Bubble Ghost

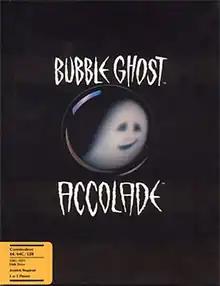
North American cover art

Bubble Ghost is a action video game created by Christophe Andréani for the Atari ST in 1987. The player controls a ghost who by blowing guides a floating bubble throughout a number of halls in a haunted house, while avoiding obstacles that can make the bubble pop.